Celestial monarch

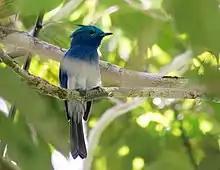
Male seen in Bislig, Surigao del Sur. Photo by Adri Constantino of Birding Philippines.

Its natural habitat is tropical moist lowland forests up to 750 meters above sea level but usually much lower. It is believed to be a riverine specialist especially in areas with a distinct dry season. It is often seen in the canopy.